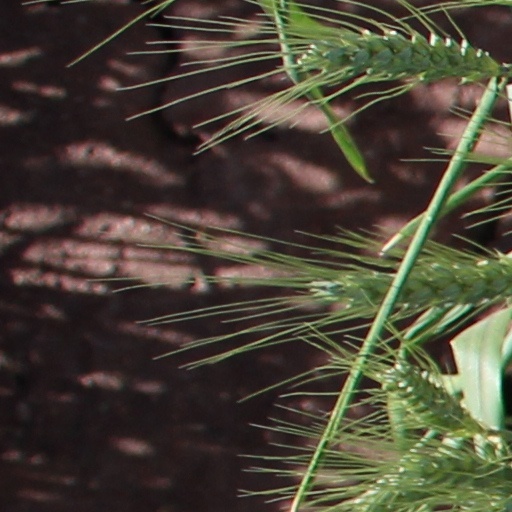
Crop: wheat